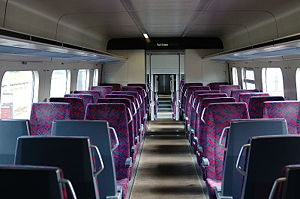
IC2 / Indretning
Interiør fra IC2-togsæt fra de daværende Vestsjællands Lokalbaner.
IC2 er et tovogns togsæt leveret i 13 eksemplarer til danske privatbaner i 1997 af Adtranz i Randers. Toget er afledt af IC3 og har samme fleksible og let genkendelige frontkoblingssystem som DSBs øvrige flexlinere. I modsætning til IC3 er IC2 udrustet med lavgulvsvogn, et ekstra dørparti og vandkølede motorer i stedet for luftkølede. Brændstofforbruget er 0,8 liter pr. km, og spildvarmen fra motorernes kølevand udnyttes til at opvarme toget.